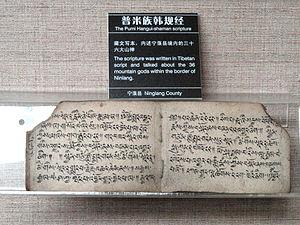
Les Pumi sont un groupe ethnique. Ils constituent l'un des 56 groupes ethniques officiellement identifiés par la République populaire de Chine. Ethniquement reliée au Qiang, leur population de plus de 30 000 individus se retrouve principalement au Yunnan et au Sichuan, notamment dans les préfectures et districts de Lanping, de Lijiang, de Weixi et de Yongsheng, et le district autonome Yi de Ninglang, bon nombre d'entre eux se sont installés dans des altitudes plus élevées. Ceux du Sichuan vivent dans le district autonome tibétain de Muli et de Yanyuan.